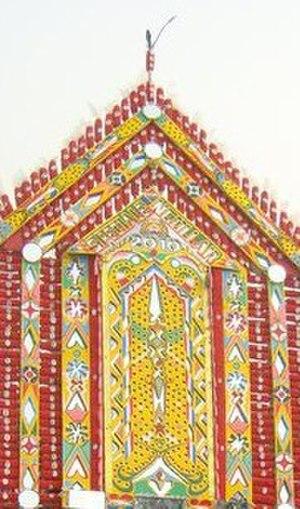
La religion sérère, a ƭat Roog, regroupe les croyances, pratiques et enseignements religieux du peuple sérère installé dans la région de Sénégambie. Les Sérères croient en une divinité suprême universelle appelée Rog. Parmi les peuples cangins, Rog est désigné comme Kooh, Kopé Tiatie Cac, Kokh Kox, etc. Les croyances religieuses sérères se fondent sur des chants et des poèmes anciens ; elles comprennent la vénération et les offrandes aux saints, anciens Sérères, ainsi qu'aux esprits ancestraux, mais aussi des croyances astronomiques et cosmologiques, des rites d'initiation, des pratiques médicales et une histoire du peuple sérère. Rog est à la fois partout et nulle part. C'est la raison pour laquelle il n'y a pas de maison de Rog. Les Sérères prient Rog – par le biais d'intercesseurs –, mais ne font pas de sacrifices d'animaux directement à Rog.
Le Ndut est un rite de passage ainsi que d'une éducation religieuse commandée par la religion sérère que chaque Sérères doit passer par une fois dans leur temps de vie. Les gens sérères étant un groupe ethno-religieux, le rite d'initiation Ndut est également liée à la culture sérère. À partir du moment un enfant sérère est né, l'éducation joue un rôle essentiel tout au long de leur cycle de vie. Le Ndut est l'un de ces phases de leur cycle de vie. En la société sérère, l'éducation durent toute une vie et commence dès l'enfance à la vieillesse.
Les Sérères sont un peuple d'Afrique de l'Ouest, surtout présent au centre-ouest du Sénégal, du sud de la région de Dakar jusqu'à la frontière gambienne. Ils forment, en nombre, la troisième ethnie du Sénégal, après les Wolofs et les Peuls ; environ un Sénégalais sur six est d'origine sérère. Quelques groupes sérères sont également présents en Gambie et en Mauritanie. Les Sérères constituent l'une des plus anciennes populations de la Sénégambie.
La préhistoire et l'histoire ancienne des Sérères de Sénégambie ont été largement étudiées et documentées au fil des ans. La plupart des sources proviennent des découvertes archéologiques et de la tradition sérère, elle-même enracinée dans la religion sérère.